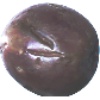
Label: Passion Fruit 1